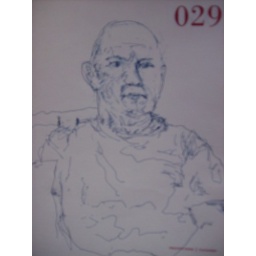
Quick 10 minute &amp;quot;life sketch&amp;quot; of Bryce done in 0.28 blue pen on white paper